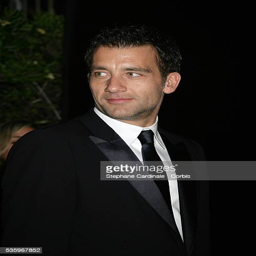
actor attends the party during festival